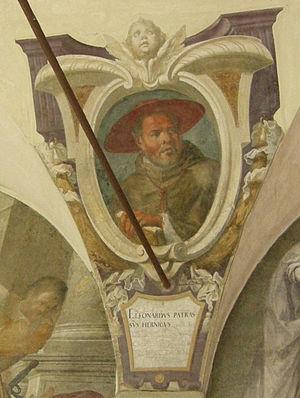
Leonardo Patrasso est un cardinal italien du XIVᵉ siècle. Il est un parent du pape Boniface VIII.